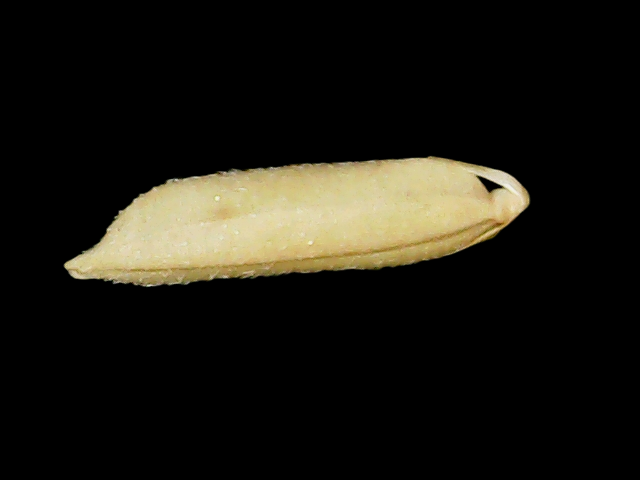
Rice variety: Binadhan19